History of the Maccabiah Games

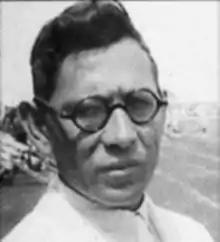
Yosef Yekutieli during the 1st Maccabiah.

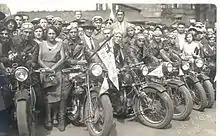
Bikers during the opening parade of the 1st Maccabiah; 1932. Such motorcyclists were instrumental in spreading the word about the upcoming Jewish Olympics across Europe.

At the end of the 19th century, Jews in Europe weren't allowed to take part in official athletic competitions and were forbidden membership in sports associations. The vision for the Maccabiah started with Yosef Yekutieli, a Russian Jew who immigrated to Palestine in 1909 with his family. In 1912 Yekutieli obtained a booklet about the Stockholm Olympics which listed many Jewish athletes who participated in the name of their country and the medals they won. This booklet was the origin of Yekutieli's idea: To help Jewish athletes participate in the Olympics.